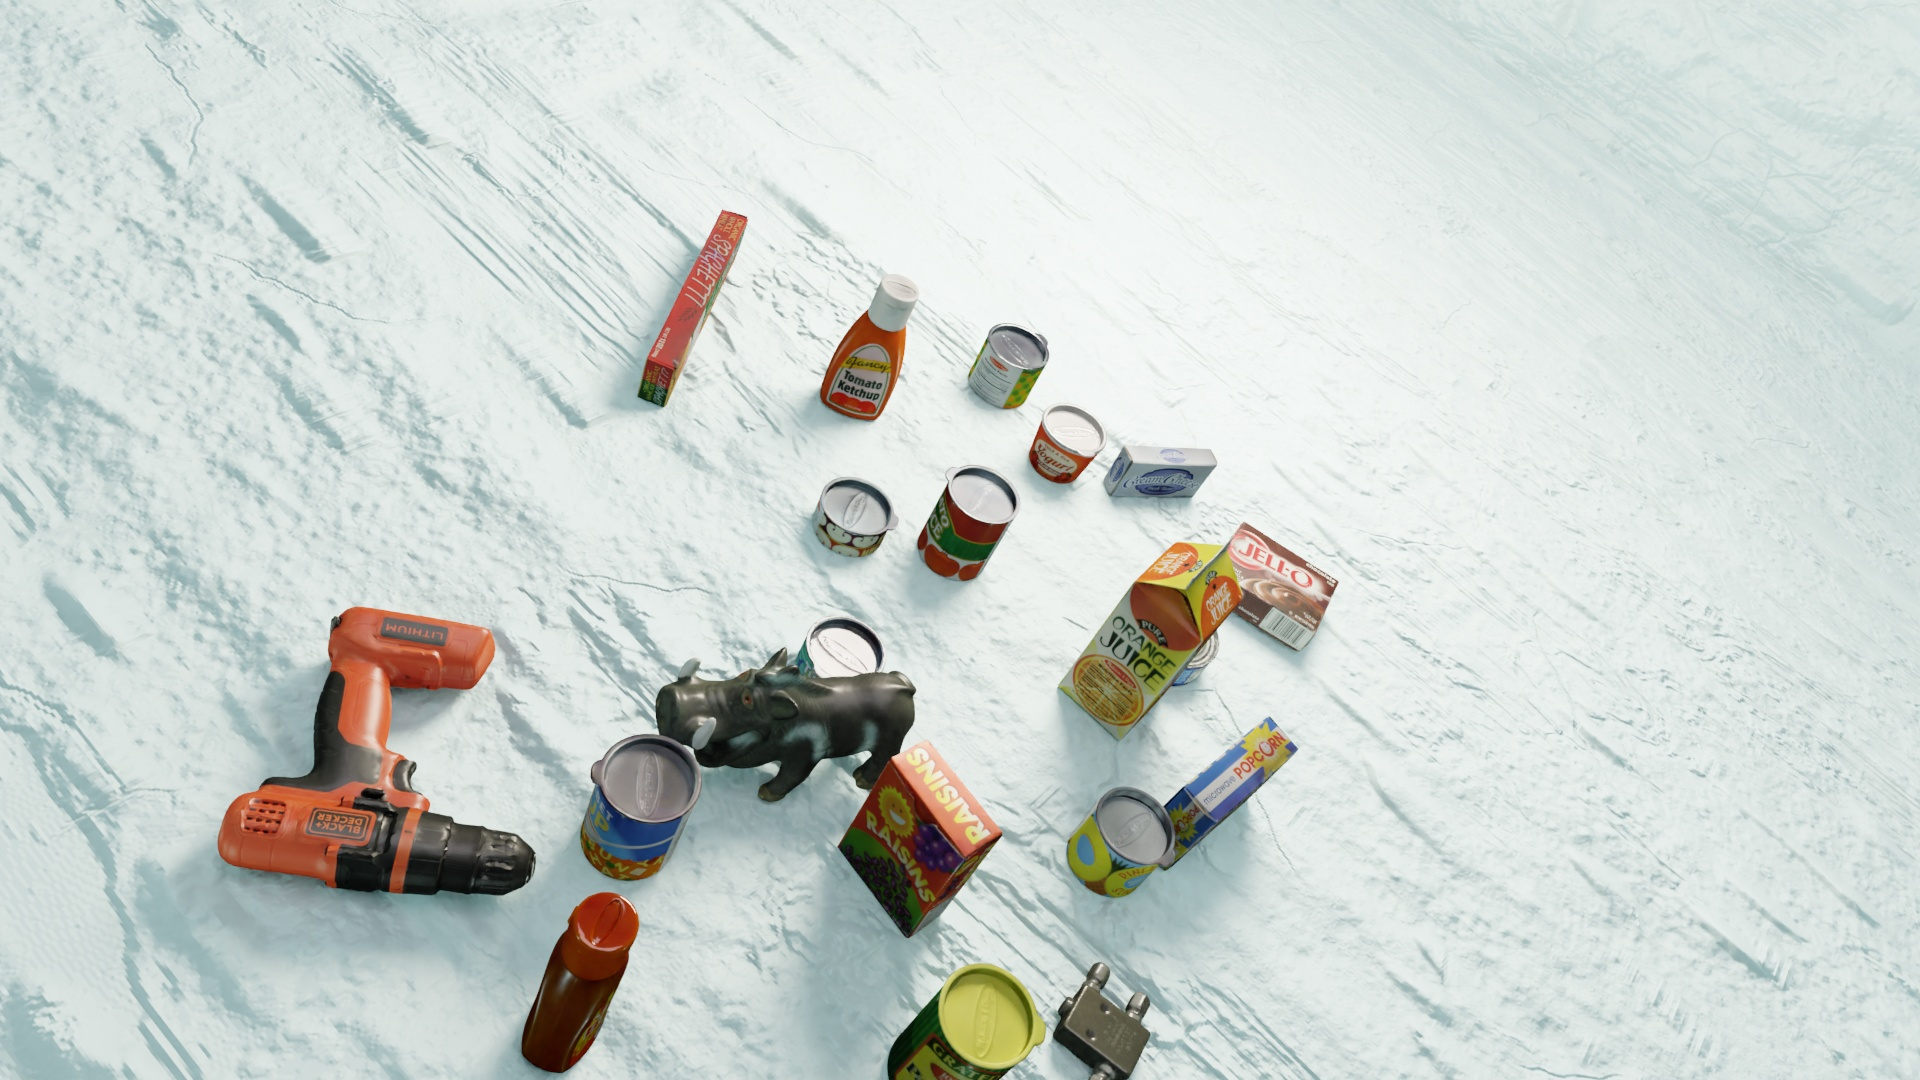
Question:
What are the eight normalized (x, y) image coordinates between 0 and 1 of the cuboid corners for the ketchup bottle model used for dispensing tomato ketchup? Your answer should be a list of normalized (x, y) image coordinates between 0 and 1 with bottom face first then top face, all counter-clockwise.
Answer: [(0.427083, 0.349074), (0.423438, 0.376852), (0.457813, 0.396296), (0.460417, 0.368519), (0.452083, 0.238889), (0.448958, 0.265741), (0.485417, 0.288889), (0.4875, 0.261111)]